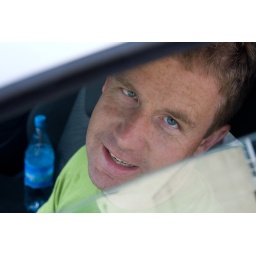
Matt waited in the car and looked cute